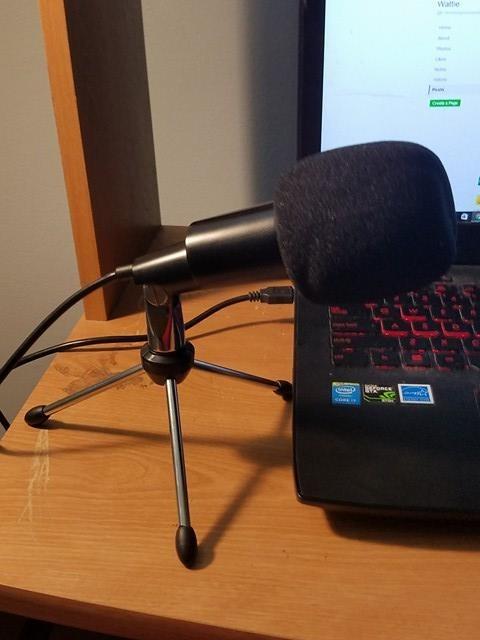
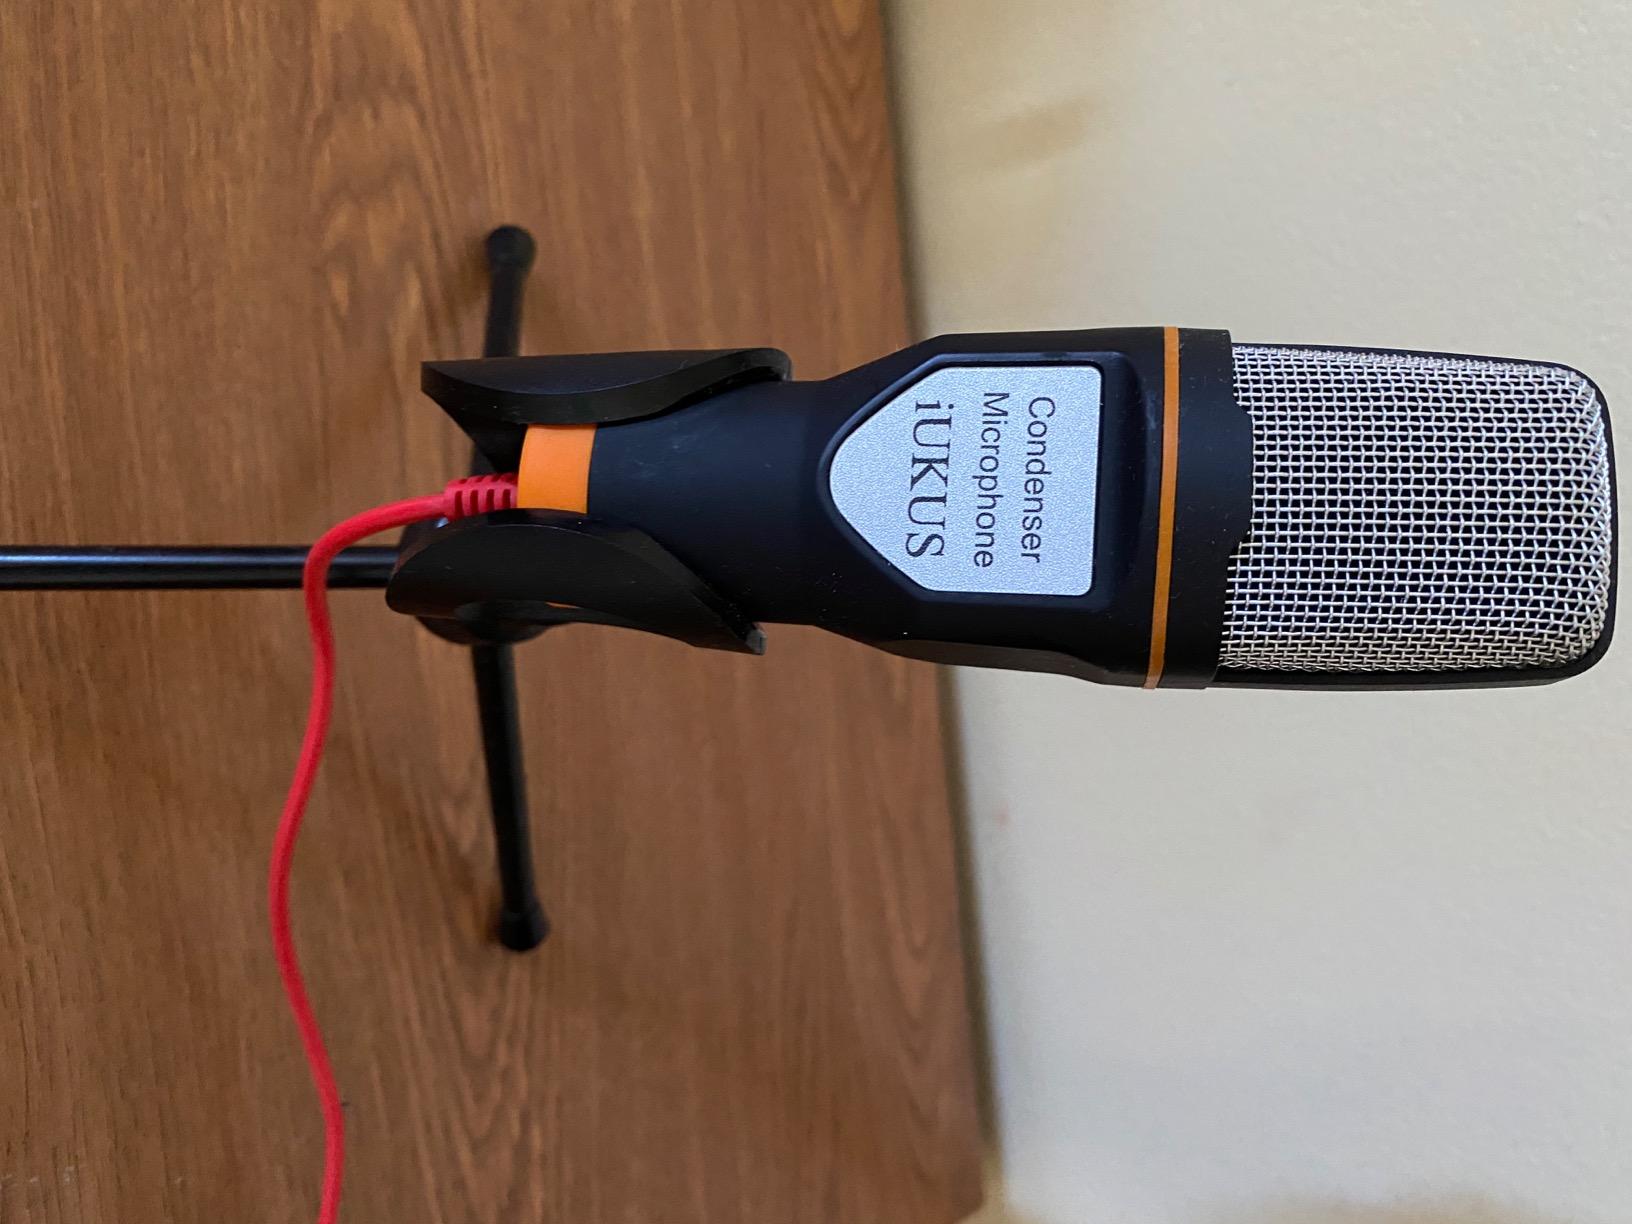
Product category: microphone
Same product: no